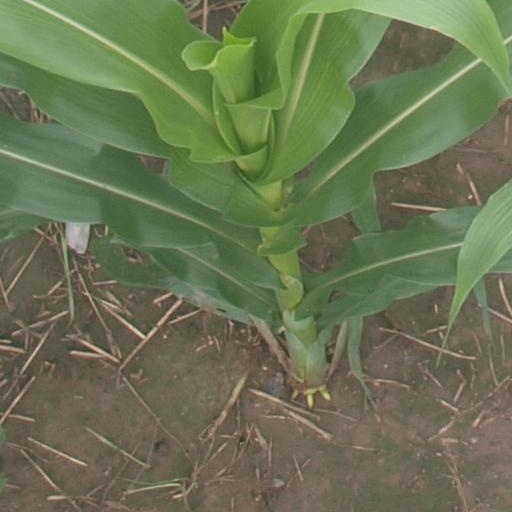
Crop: maize; corn